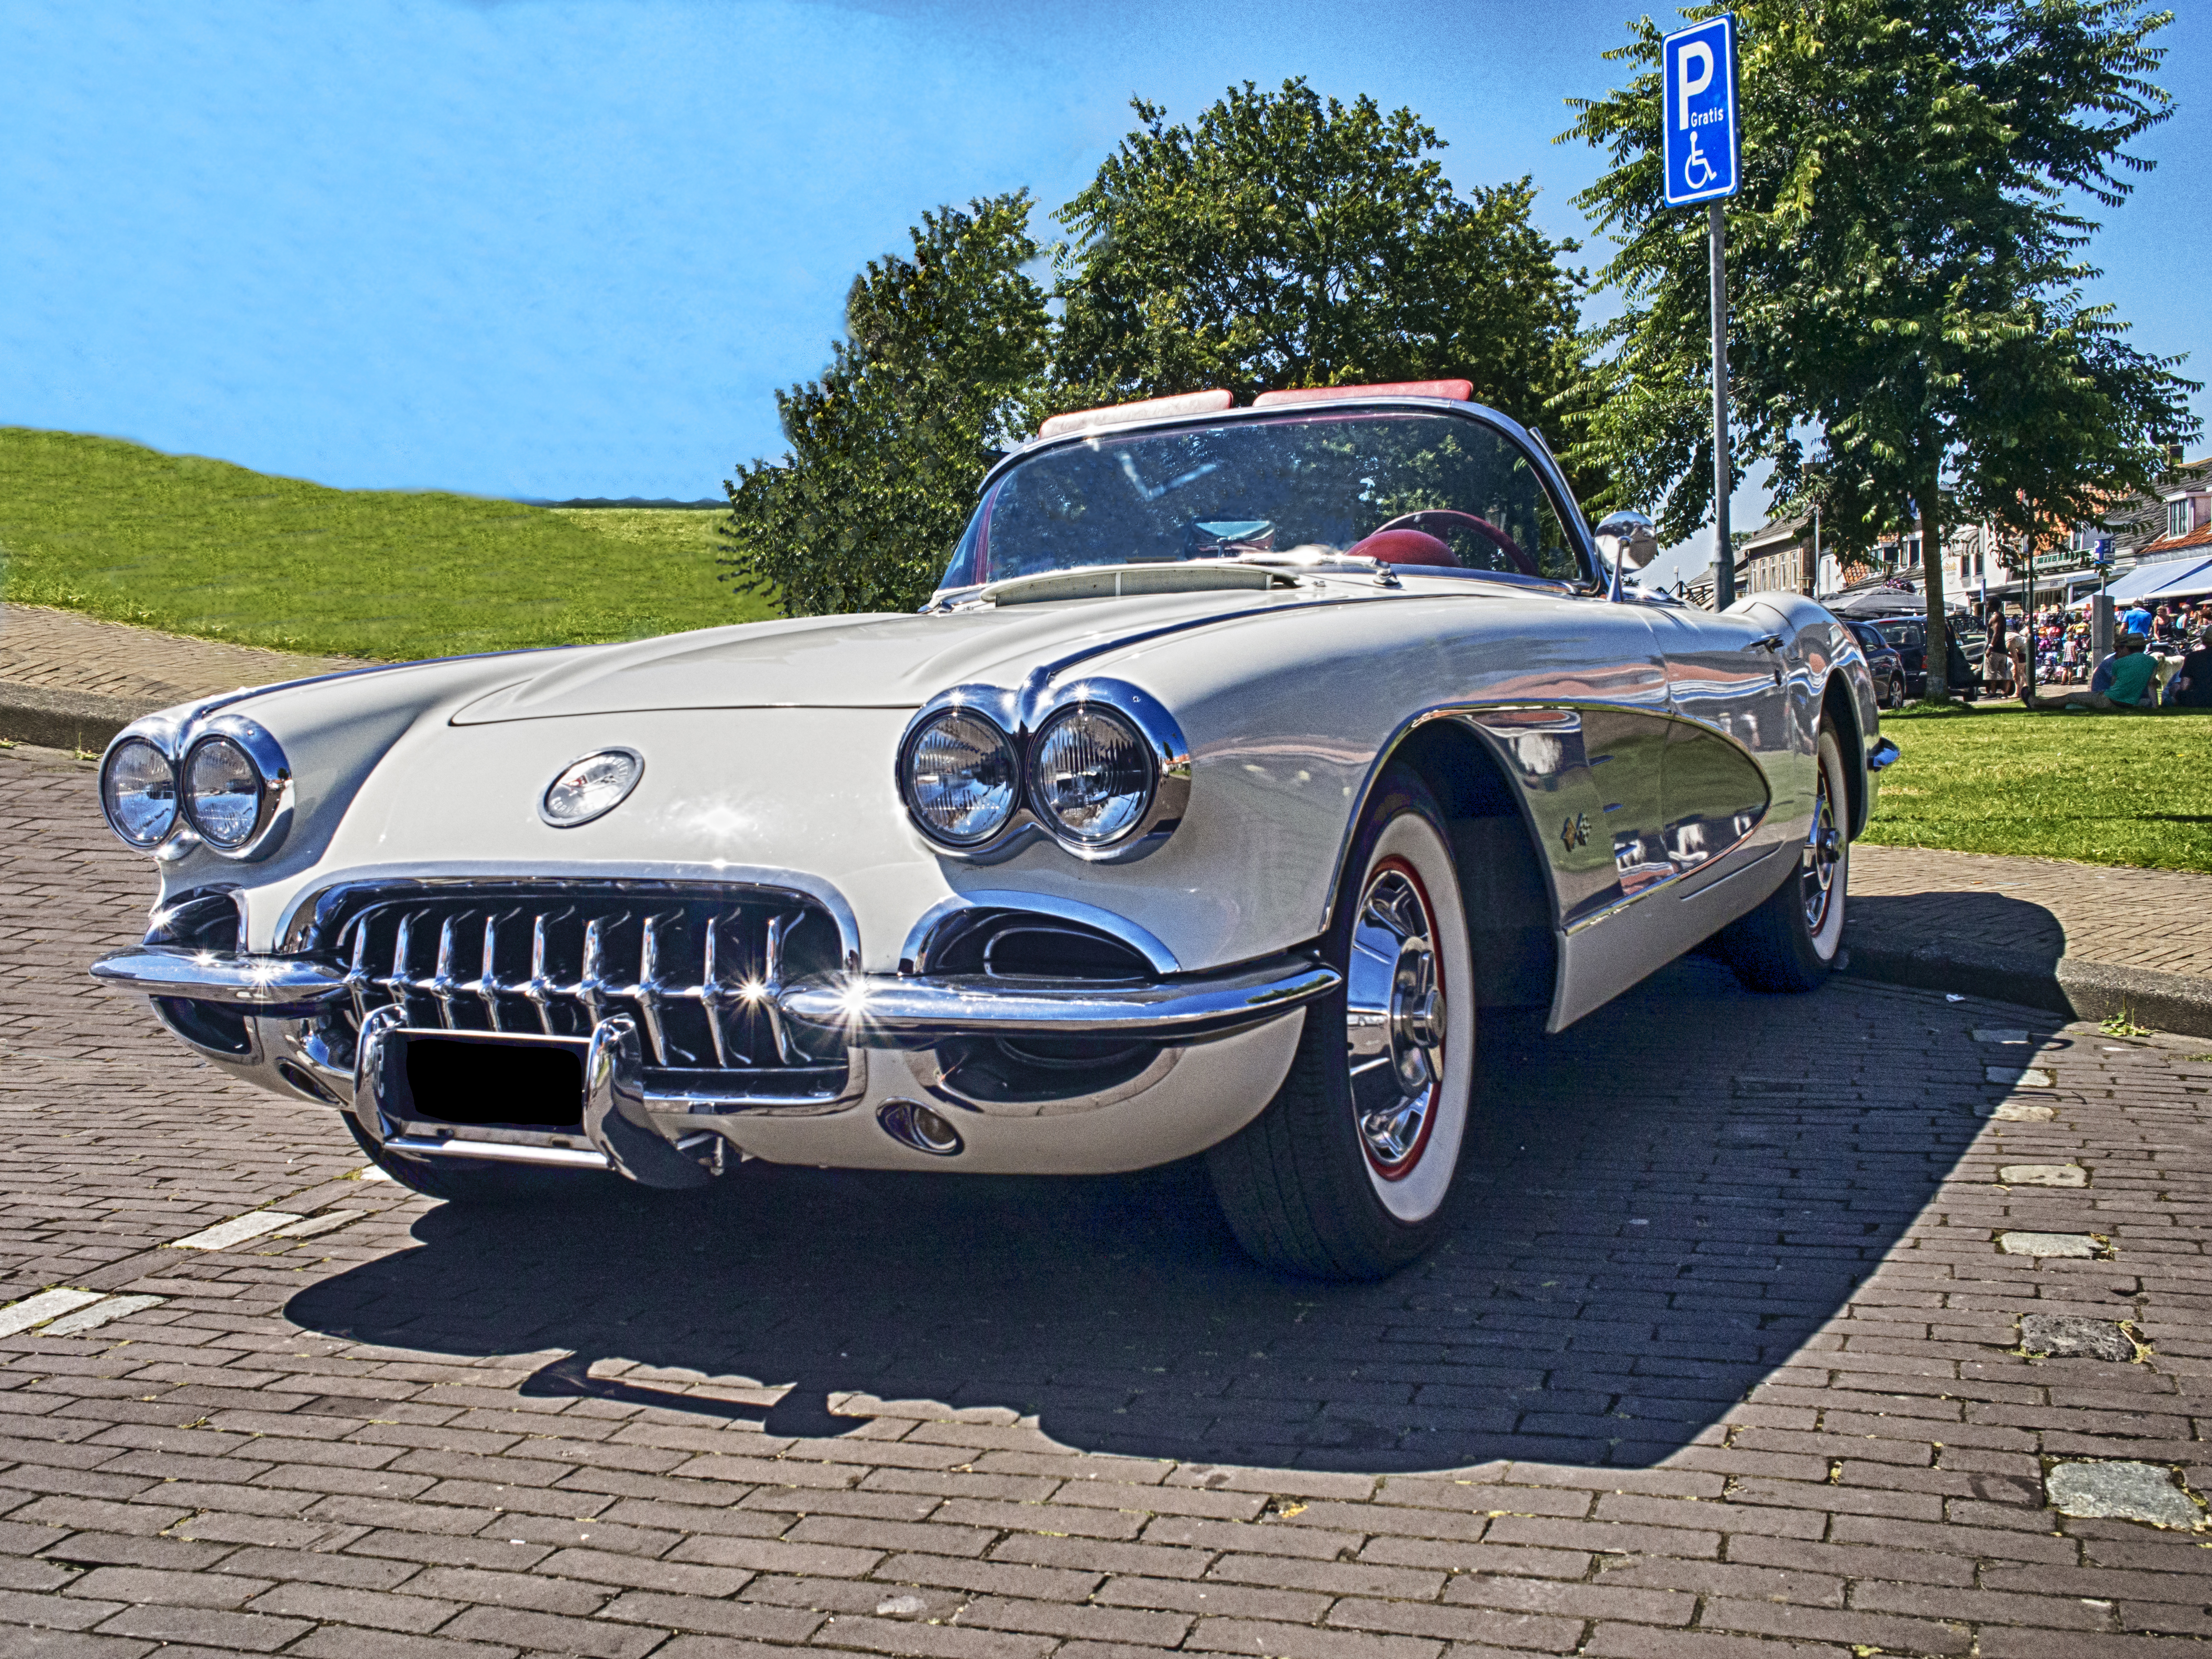
grass, sky, sun, white, car, parking, green, reflection, vehicle, shadow, blue, sports car, vintage car, muscle car, race car, chrome, oldtimer, cabrio, chevrolet, convertible, corvette, renesse, 19591960, vette, antique car, land vehicle, automobile make, automotive exterior, automotive design, luxury vehicle